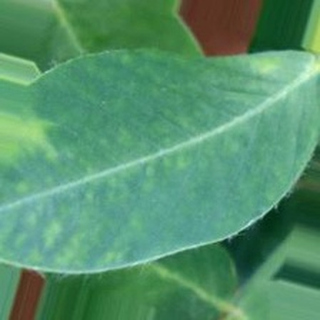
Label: healthy_groundnut